Carlisle and Silloth Bay Railway

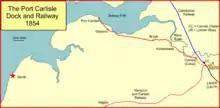
System map of the Port Carlisle Dock and Railway in 1854

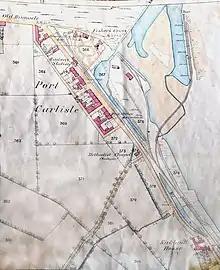
Map of Port Carlisle, after 1854, showing the infilled canal and new railway

At the height of the canal's prosperity in 1847 (when the gross revenue of the canal was over £9,200) the canal company directors were already investigating the possibility of converting the canal to a railway, and leasing it to the Newcastle and Carlisle: the Caledonian Railway and the Lancaster and Carlisle were also approached as possible lessees. Nothing came of this, but in 1852 (when revenues had dropped to £3,600) the shareholders approved seeking an act of Parliament reincorporating the canal company as the "Port Carlisle Dock and Railway Company" and authorising the conversion and the construction of a dock at Port Carlisle to take large screw steamers. The conversion was to be funded by preference shares taking precedence over existing shares and existing mortgages: The (16 & 17 Vict. c. cxix) received royal assent on 4 August 1853, having been unopposed. The powers under the 1836 act to create a floating dock at Port Carlisle were not renewed; the act's promoters saw no need to bring to the attention of Parliament the inadequacy of the existing facilities at Port Carlisle, but the directors had already minuted in favour of extension of the line to Silloth; further expenditure on Port Carlisle was therefore thought unwise.